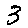
Label: 3